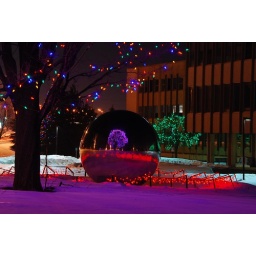
Reflective ball in front of the National Research Council in Ottawa. The full tree reflection in the ball is the tree beside it to the left.